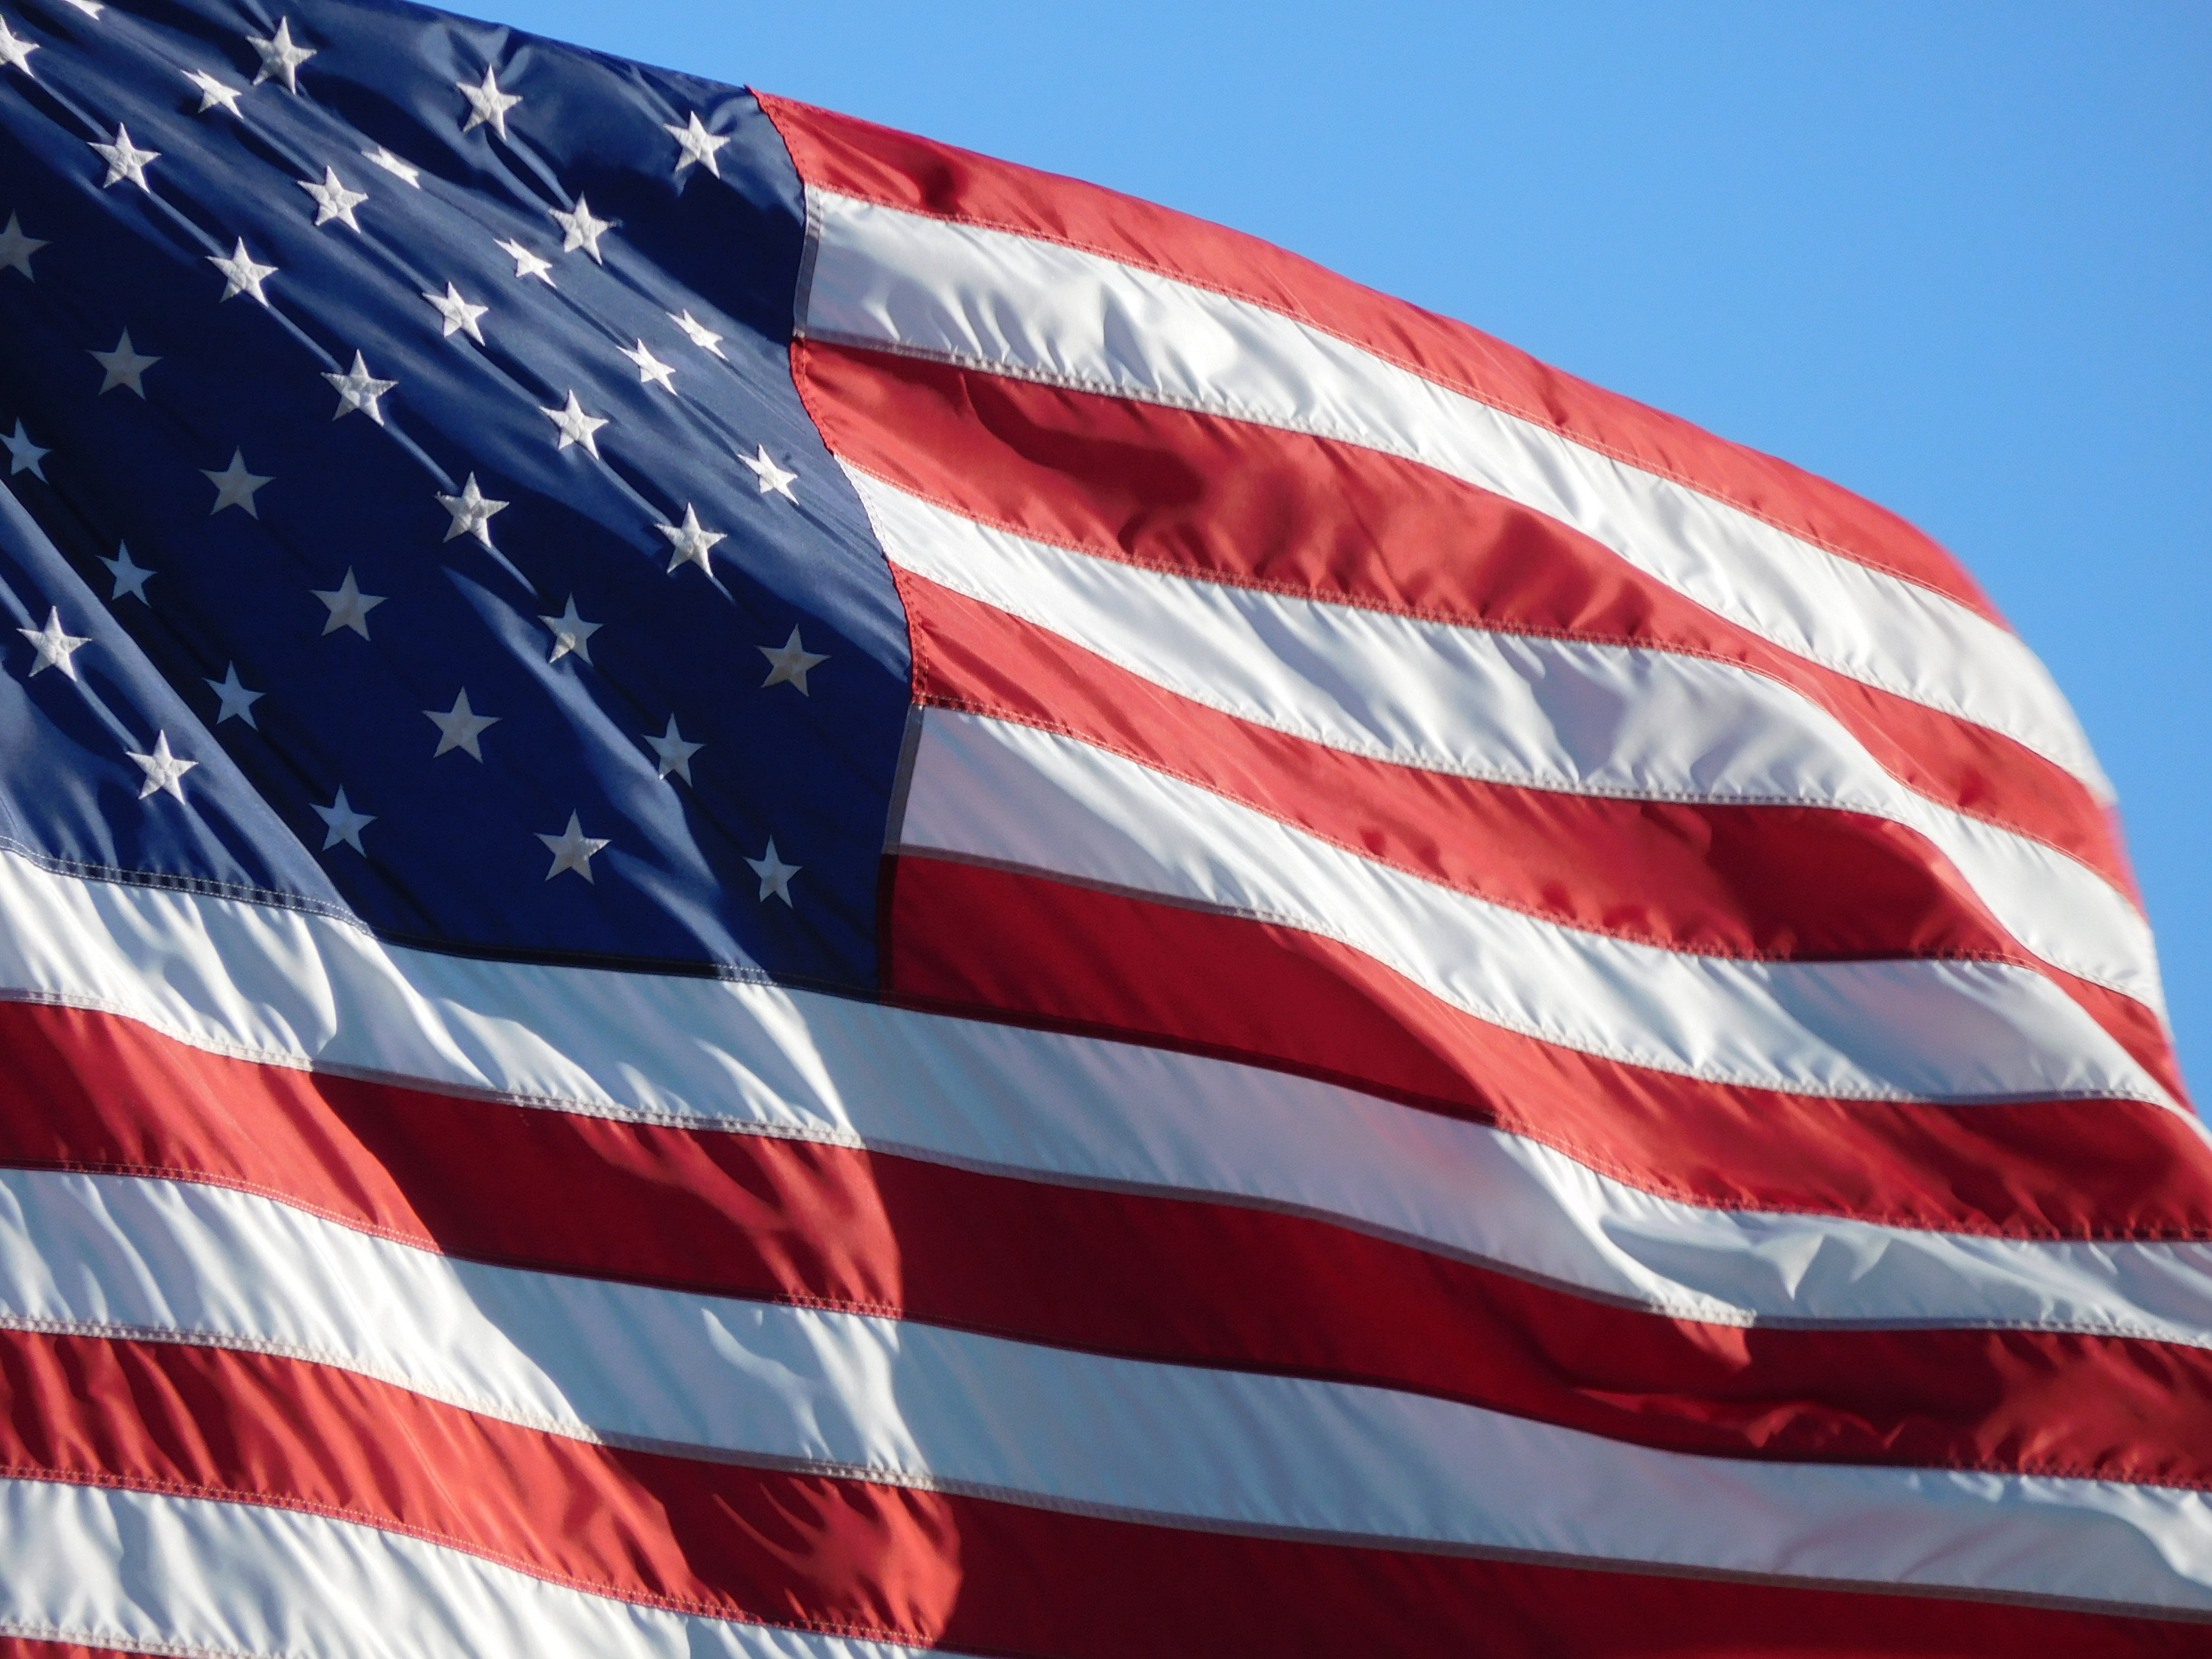
symbol, flag, american flag, national, american flag waving, flag of the united states